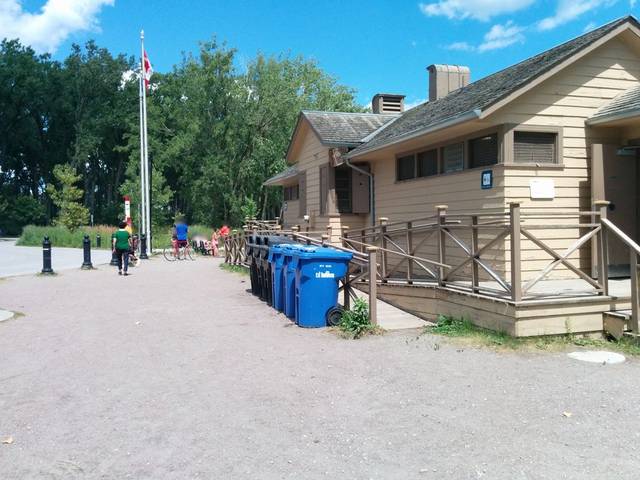
Region: Canada
Coordinates: 43.637, -79.344